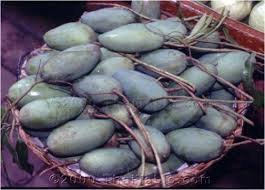
Label: Mango